Carles Planas

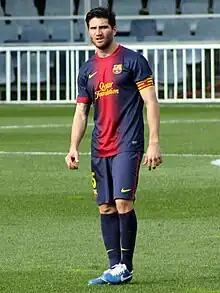
Planas in action for Barcelona B in 2012

Carles Planas Antolínez (born 4 March 1991) is a Spanish former professional footballer who played as a left-back.